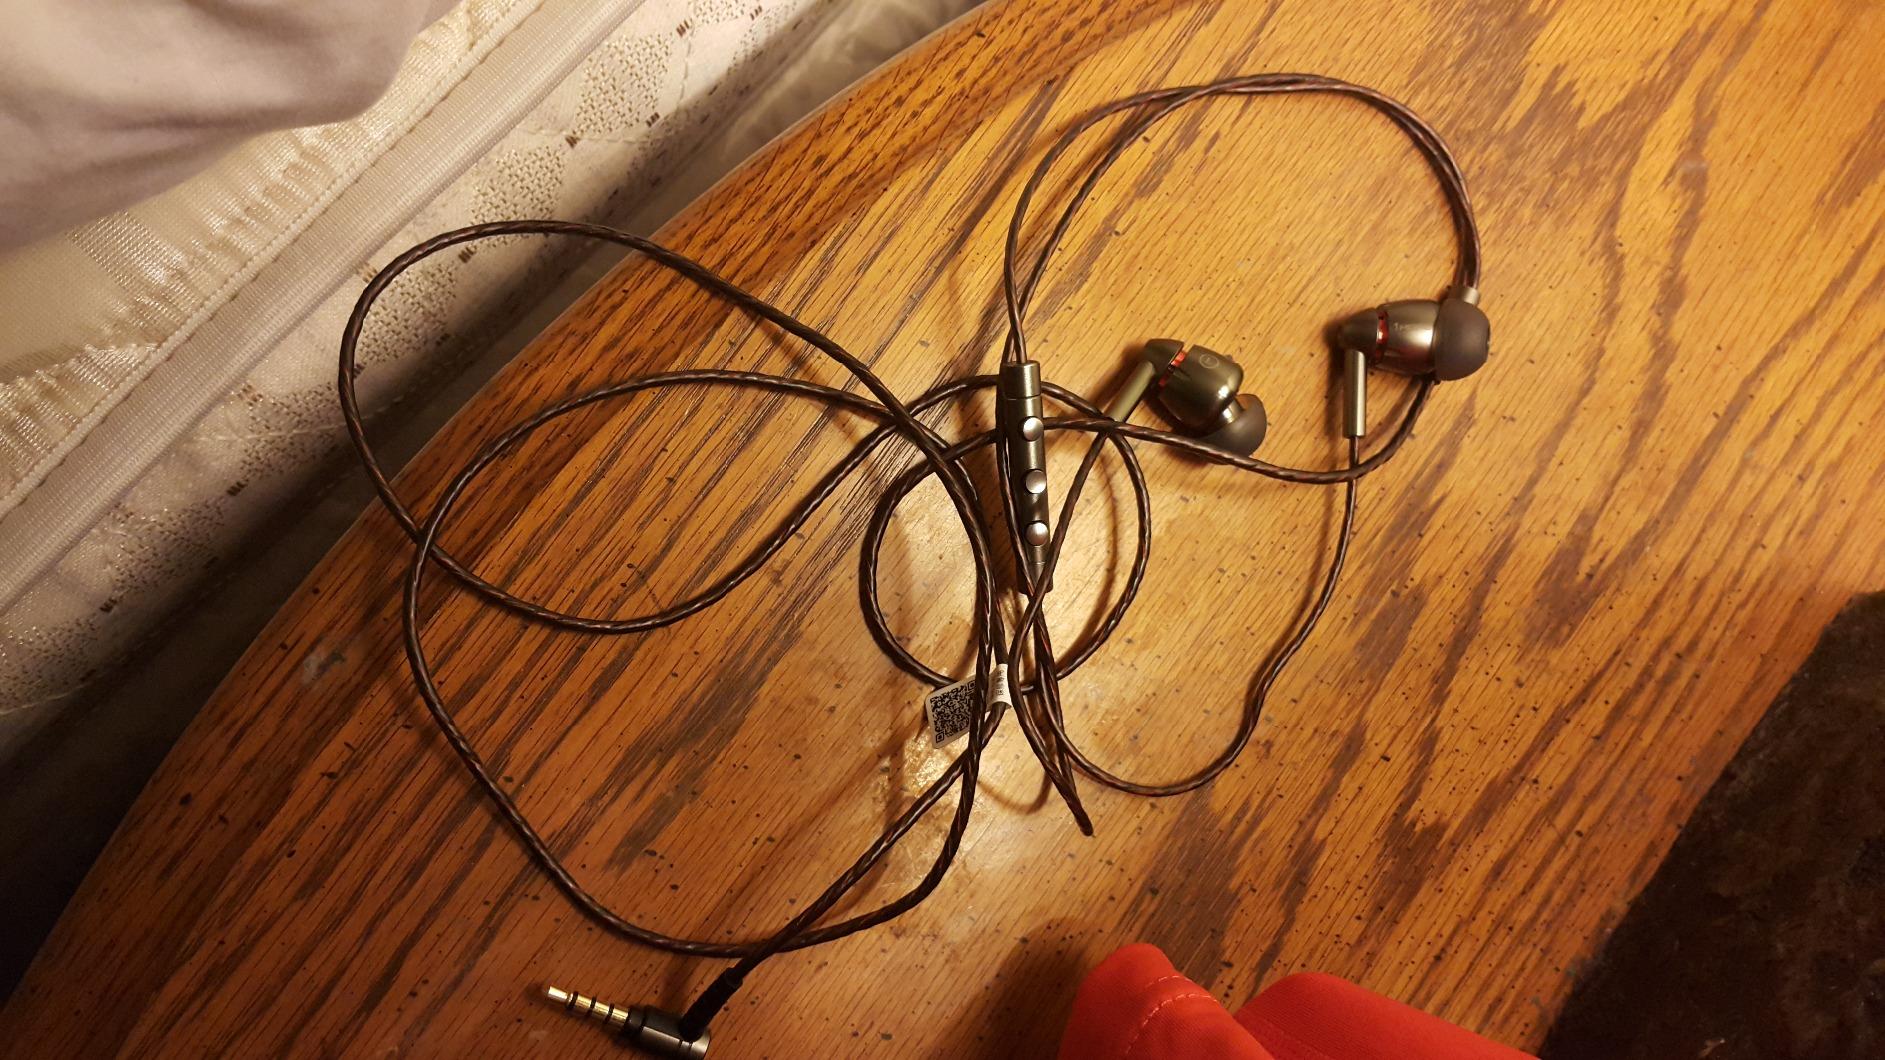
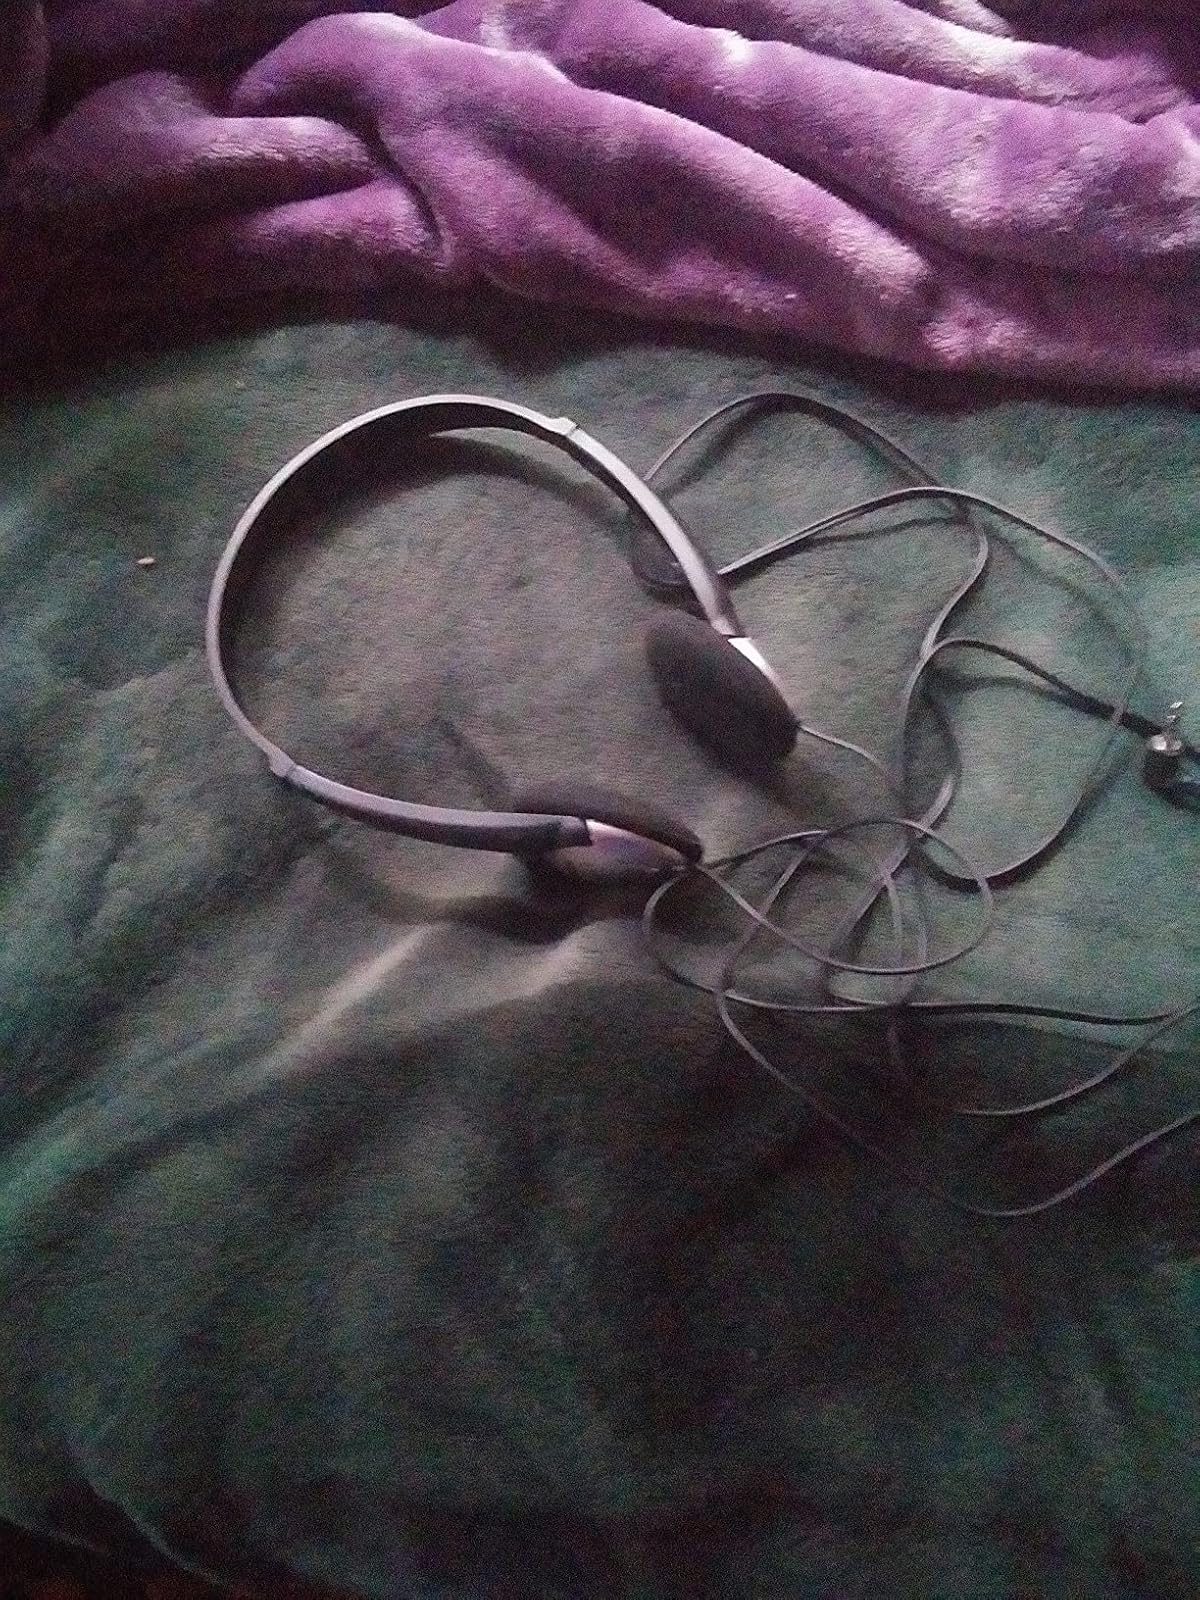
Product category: headphones
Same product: no